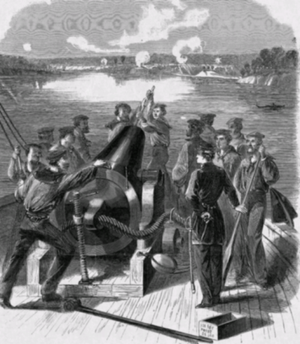
Le siège de Port Hudson se déroule entre le 21 mai et le 9 juillet 1863, alors que les troupes de l'Armée de l'Union attaquent et encerclent la ville de Port Hudson sur les rives du Mississippi, durant la Guerre de Sécession.